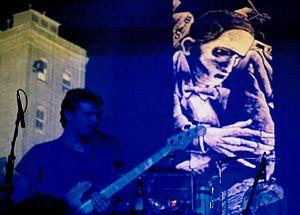
Godspeed You! Black Emperor, anciennement Godspeed You Black Emperor!, connu également sous les sigles GY!BE et GYBE!, est un groupe de post-rock canadien, originaire de Montréal, au Québec. Le groupe est en accord avec le label Constellation Records, un label indépendant également situé à Montréal. Après la sortie de son premier album, f♯a♯∞, en 1997, le groupe tourne régulièrement entre 1998 et 2002. En 2003, le groupe annonce une pause à durée indéterminée. Pendant cette période, des rumeurs font état d'une séparation du groupe mais il revient finalement en tournée en 2010. En octobre 2012, ils publient leur quatrième album, Allelujah! Don't Bend! Ascend!, en mars 2015 leur cinquième album, Asunder, Sweet and Other Distress, et en septembre 2017 leur sixième album, Luciferian Towers.